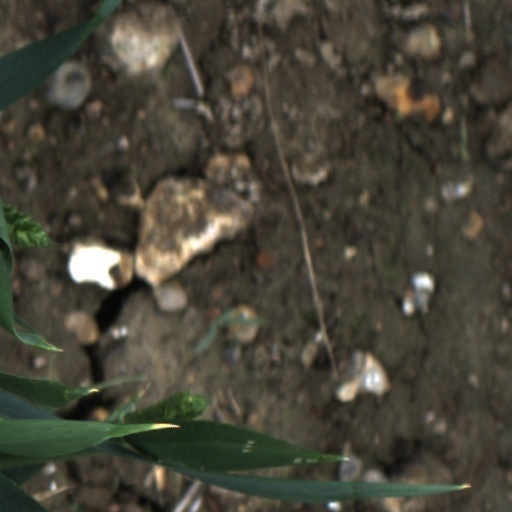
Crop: wheat